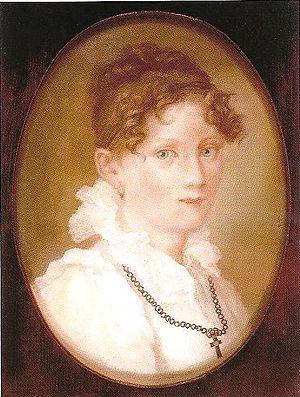
Femme à la fenêtre est un tableau du peintre allemand Caspar David Friedrich, réalisé en 1822.